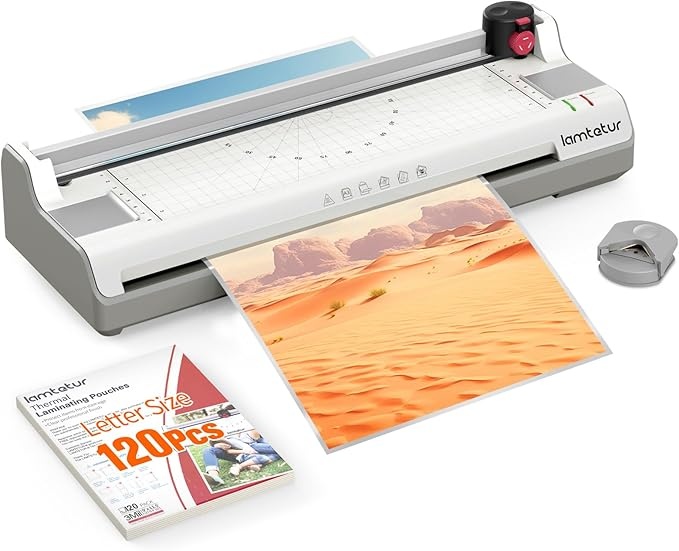
Laminator Machine 13Inch Wide with 120 Letter Size Laminating Sheets for A3/A4/A6,11X17 Thermal Hot&Cold Lamination Laminated 3-5Mil with Paper Cutter, Corner Rounder for Office Home School Teacher
About This 【Laminator Machine with 120pcs Letter Size Laminating Sheets】Include 120Pcs laminating sheets for longer use.Built-in paper cutter and corner rounder in case of loss 【Flatter Lamination and Effect ABS One-Touch Paper Jam Prevention】Different from the traditional glass heating tube, we use stronger mica sheet for heating, so that the heat is more stable, more flat and less prone to blistering. The one-touch ABS eject function can better prevent paper jam 【7 in 1 Thermal Hot&Cold Laminating Machine】Two heated rollers create high quality professional and safety protected, easy operation.Compatible with any 3 mil and 5 mil thermal pouches,The cold system is suitable for items sensitive to high temperatures and damaged by heat. Cold laminating needs use with self-adhesive cold seal pouches 【3 IN 1 Paper Trimmer and Multifunctional Cutting】: Featured with three different cutting patterns, straight, perforated & wave, the laminating machine is built in a sharp and safe rotary paper trimmer, accurate grid lines and removable metal bar for effortless cutting. Also it comes with a corner rounder, you can easily get beautiful rounded corners to prevent cuts 【13 inches Laminator Machine for Office Home School Teacher Use】Laminater documents up to 13 inches size wide; Available for A3/A4/A5/A6 size letter, legal, business-card, and ideal for versatile DIY projects& crafts. Wildly use for Home, Office, Personal DIY and so on 【Commitment to Two-years Return and Exchange Service】In order to give you peace of mind when you buy, we offer a 2 years exchange and refund service, if you encounter any situation, please feel free to contact us, we will certainly reply within 24 hours Overview Brand : lamtetur Color : White Product Dimensions : 16.53"L x 5.5"W x 3.38"H Sheet Size : A3,A4,A5,A6 Inches Item Weight : 7.7 Pounds
Brand: Lamtetur
Category: Office Supplies > Office Equipment > Laminators